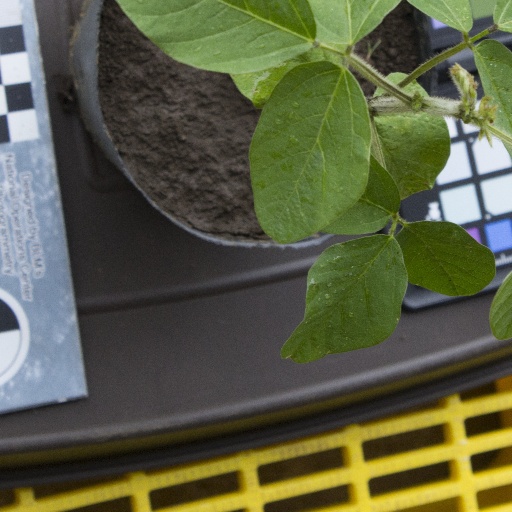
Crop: soybean